Prince Philip, Duke of Edinburgh

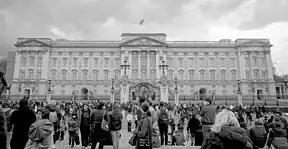
Buckingham Palace on 9 April 2021; the Union Flag is flown at half-mast as crowds gather.

Philip was patron of some 800 organisations, particularly focused on the environment, industry, sport, and education. His first solo engagement as Duke of Edinburgh was in March 1948, presenting prizes at the boxing finals of the London Federation of Boys' Clubs at the Royal Albert Hall. He was president of the National Playing Fields Association (now known as Fields in Trust) for 64 years, from 1947 until his grandson Prince William took over the role in 2013. He was appointed a fellow of the Royal Society in 1951. In 1952, he became patron of The Industrial Society (since renamed The Work Foundation). In the same year, and after his father-in-law's death, he took over the role of the Ranger of Windsor Great Park, overseeing its protection and maintenance. From 1955 to 1957, Philip was president of The Football Association and also served two terms as president of the Marylebone Cricket Club, with his tenures starting in 1949 and 1974, respectively. In the same decade, he became the first patron of Lord's Taverners, a youth cricket and disability sports charity, for which he organised fundraising events. Between 1959 and 1965 Philip was the president of BAFTA. He helped found the Australian Conservation Foundation in 1963 and the World Wildlife Fund in 1961 and served as the latter's UK president from 1961 to 1982, international president from 1981, and president emeritus from 1996. He was also president of the Zoological Society of London for two decades and was appointed an honorary fellow in 1977. Despite his involvement in initiatives for conserving nature, he was also criticised for practices such as fox hunting and shooting of game birds and the killing of a tiger in India in 1961. He was president of the International Equestrian Federation from 1964 to 1986. In 1980 he became world champion in four-in-hand driving with the British national team. He served as chancellor of the universities of Cambridge, Edinburgh, Salford, and Wales. In 1965, at the suggestion of Harold Wilson, Philip became chair to a scheme set up for awarding industrial innovations, which later became known as The Queen's Awards for Enterprise. In the same year, Philip became president of the Council of Engineering Institutions and in that capacity he assisted with the inception of the Fellowship of Engineering (later the Royal Academy of Engineering), of which he later became the senior fellow. He also commissioned the Prince Philip Designers Prize and the Prince Philip Medal to recognise designers and engineers with exceptional contributions. In 1970 he was involved with the founding of The Maritime Trust for restoring and preserving historic British ships. In 2017 the British Heart Foundation thanked Philip for being its patron for 55 years, during which time, in addition to organising fundraisers, he "supported the creation of nine BHF-funded centres of excellence". He was an honorary fellow of St Edmund's College, Cambridge.